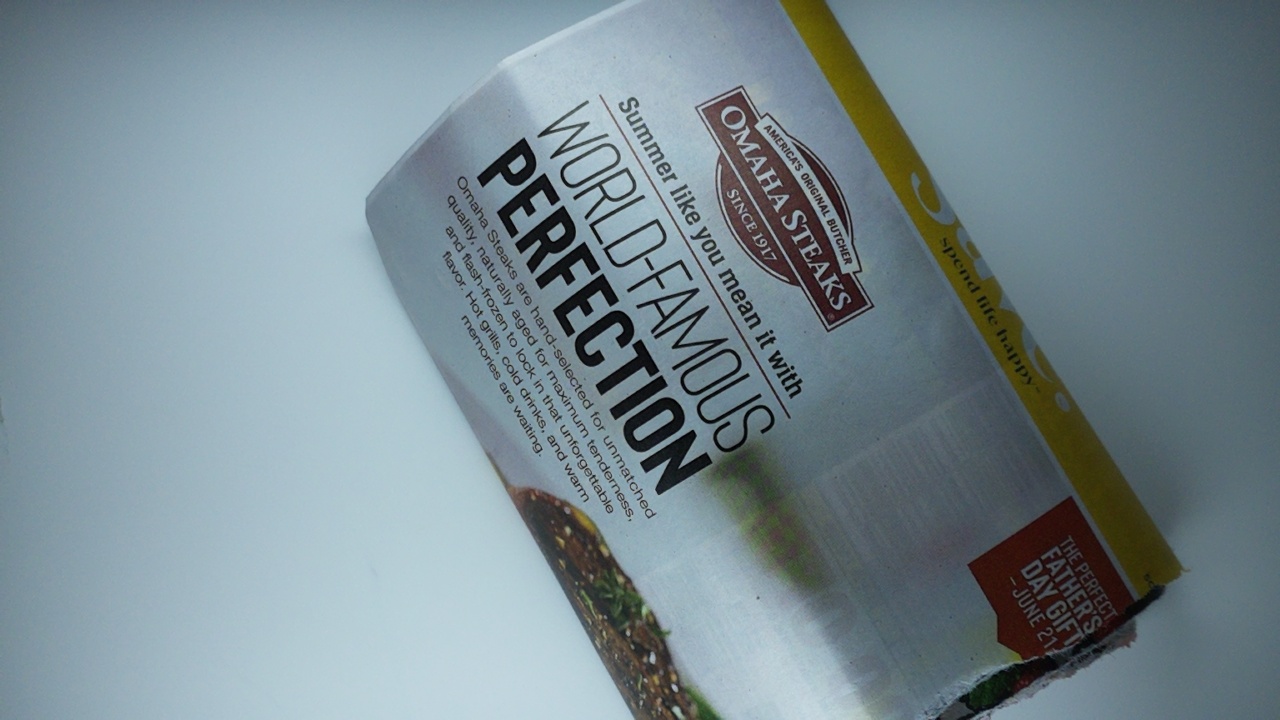
Label: recycle